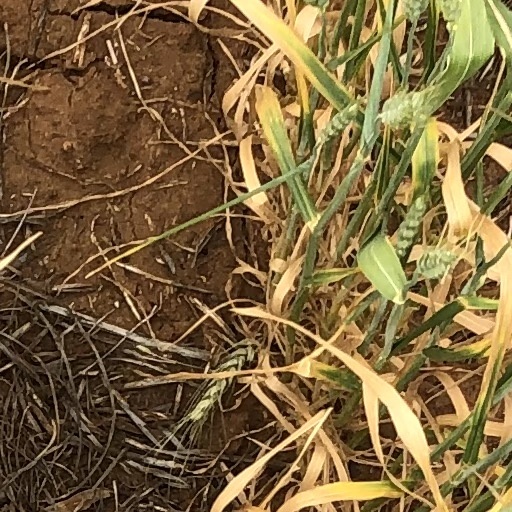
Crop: wheat